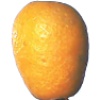
Label: Kumquats 1